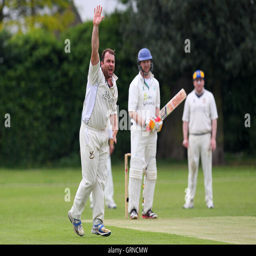
a strong appeal for a wicket by person